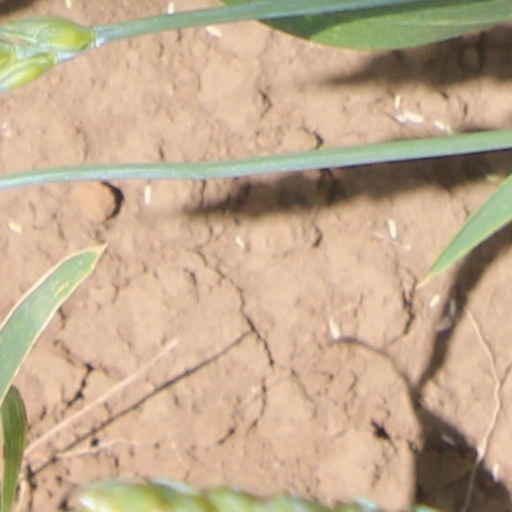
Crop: wheat